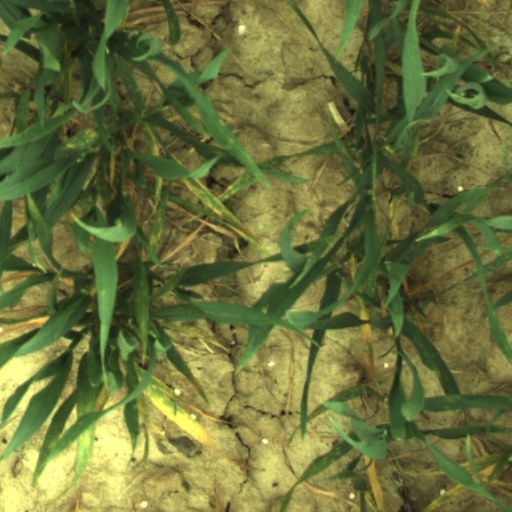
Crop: wheat